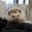
Label: porcupine